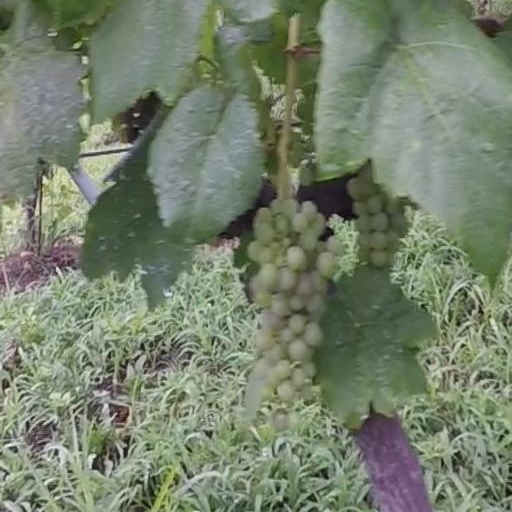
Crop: grape